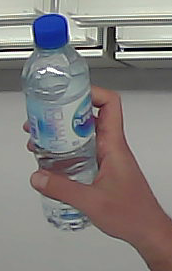
Product: nestle_water